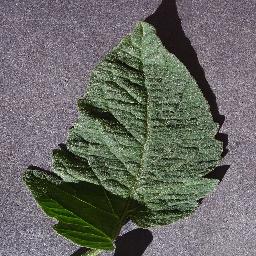
Label: Tomato___healthy